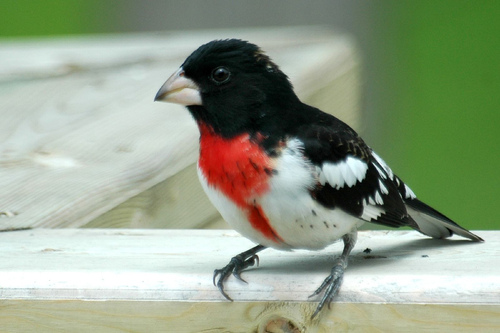
a very small bird with a black head, white belly and a red breast.
this is a bird with a white belly, red breast and a black head and back.
a small bird with a red and black throat, a black crown, a short and wide bill, and black and white wingbars.
a small bird with a black head, black back, black and white wings and tail, white belly with a red streak in the upper center, and a large red patch on the breast; the feet are grey, the beak is thick, pointed and light grey with a hint of yellow.
this bird has a white belly and black back and crown with a red patch on it's breast.
this small bird has a bright red breast, white belly and black wings with white spots.
this bird is white black and red in color, with a white beak.
a tiny bird, with a red breast, white belly, black crown and back, with a short bill.
this bird is black, orange, white in color, with a light colored beak.
a small bird with a red and white breast and black crown.
Species: Rose Breasted Grosbeak